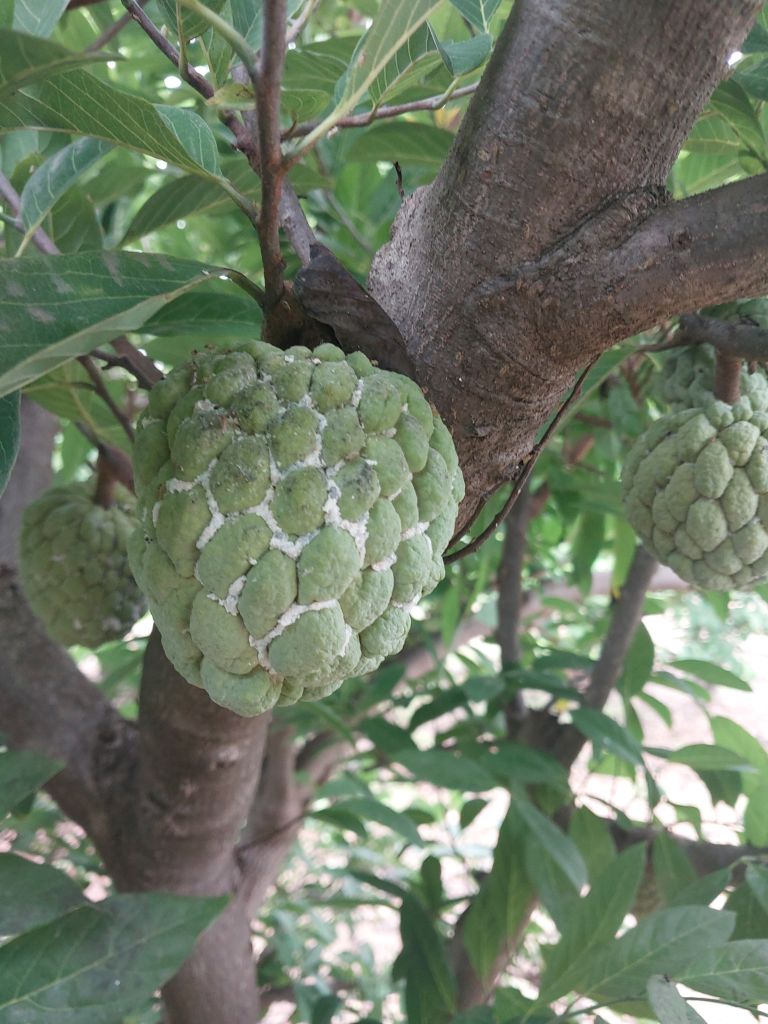
Disease label: Mealy Bug